McDonnell Douglas F-4 Phantom II

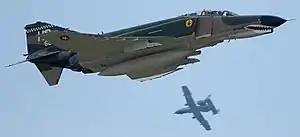
QF-4E AF Serial No. 74-1626 at McGuire AFB in May 2007 with an A-10 in the background

Of these, 96 F-4EJs were modified to the F-4EJ standard. 15 F-4EJ and F-4EJ "Kai" were converted to reconnaissance aircraft designated RF-4EJ. Japan had a fleet of 90 F-4s in service in 2007. After studying several replacement fighters the F-35A Lightning II was chosen in 2011. The 302nd Tactical Fighter Squadron became the first JASDF F-35 Squadron at Misawa Air Base when it converted from the F-4EJ "Kai" on 29 March 2019. The JASDF's sole aerial reconnaissance unit, the 501st Tactical Reconnaissance Squadron, retired their RF-4Es and RF-4EJs on 9 March 2020, and the unit itself dissolved on 26 March.